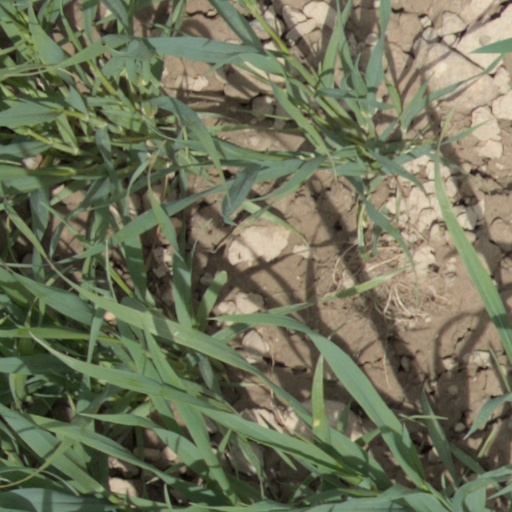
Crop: wheat